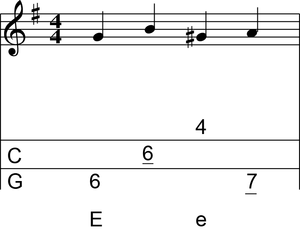
Exemple de tablature par rangées pour accordéon diatonique
L'accordéon diatonique est un instrument de musique à clavier, utilisant des anches libres, excitées par un vent variable fourni par le soufflet actionné par le musicien. Il désigne les différentes variantes d’accordéon bi-sonore organisées selon une ou plusieurs gammes diatoniques, même s'il existe des accordéons diatoniques qui ne sont pas bi-sonores comme l'accordéon diatonique russe.